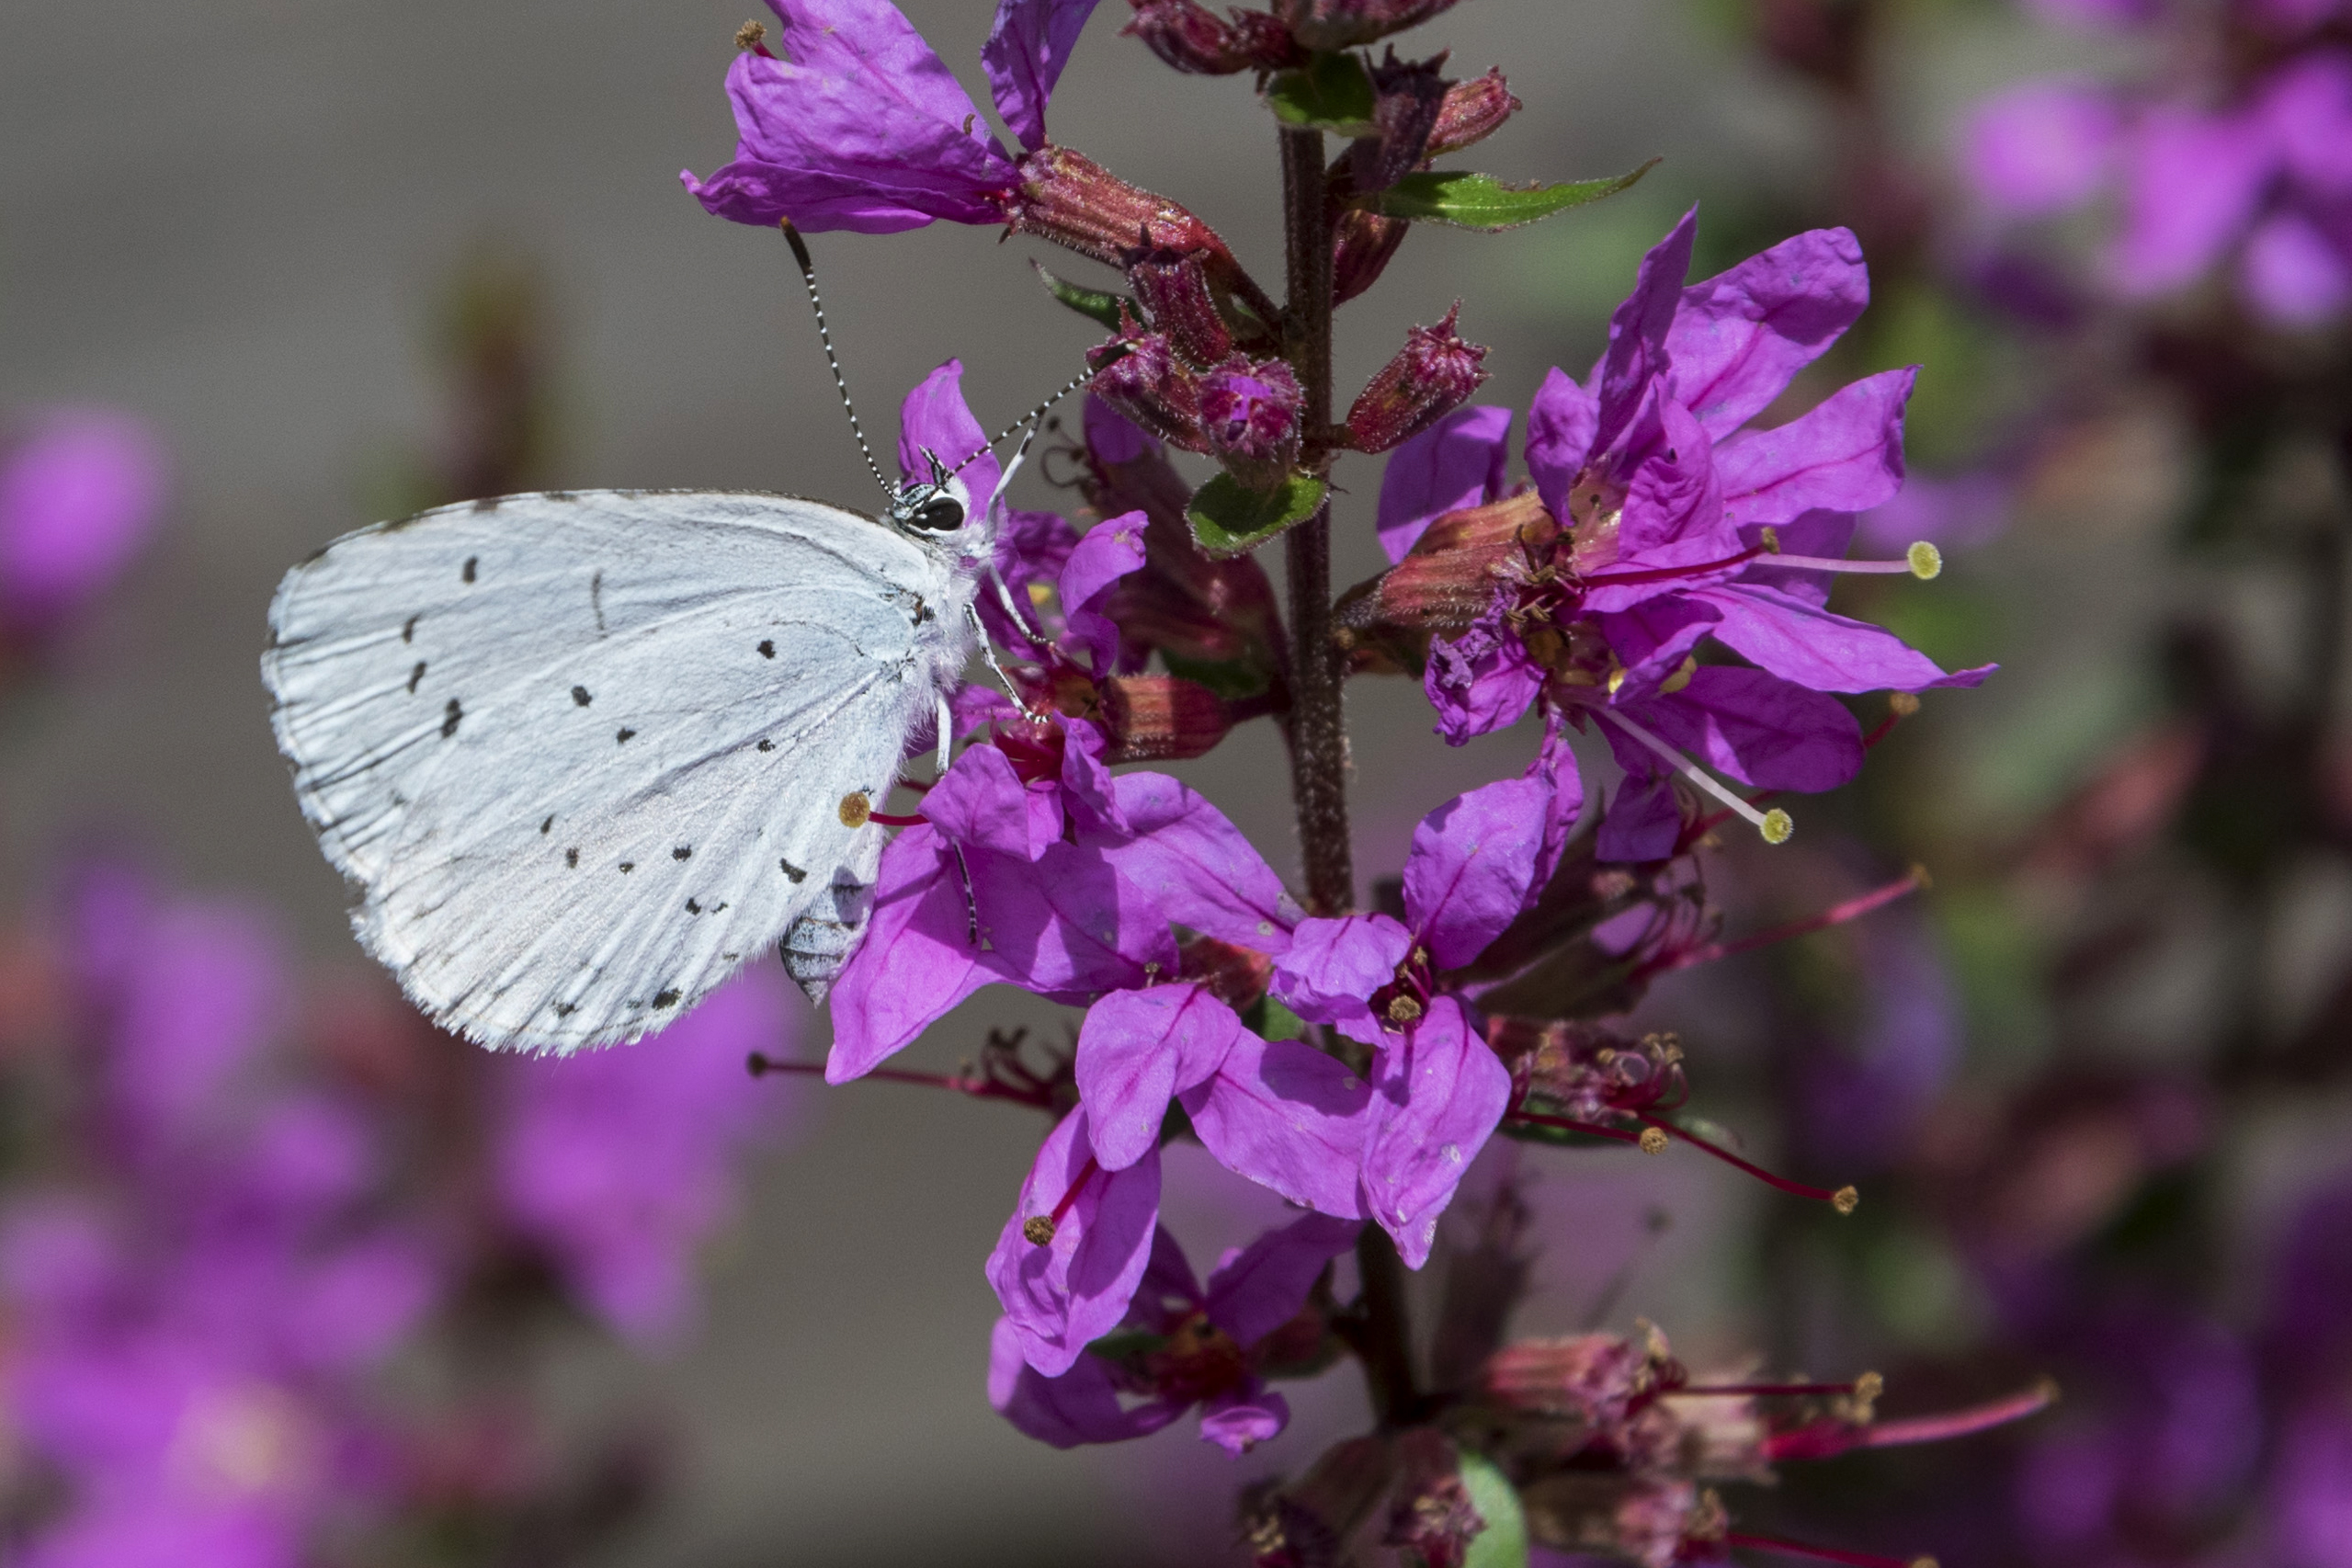
nature, outdoor, branch, blossom, plant, photography, flower, petal, insect, macro, botany, butterfly, closeup, pink, flora, invertebrate, nederland, netherlands, animals, shrub, outdoorphotography, depthoffield, dof, nectar, paulvandevelde, pdvandevelde, padagudaloma, natuurfotografie, dordrecht, nederlandinfotos, vlinder, macro photography, celastrinaargiolus, boomblauwtje, moths and butterflies